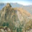
Label: mountain